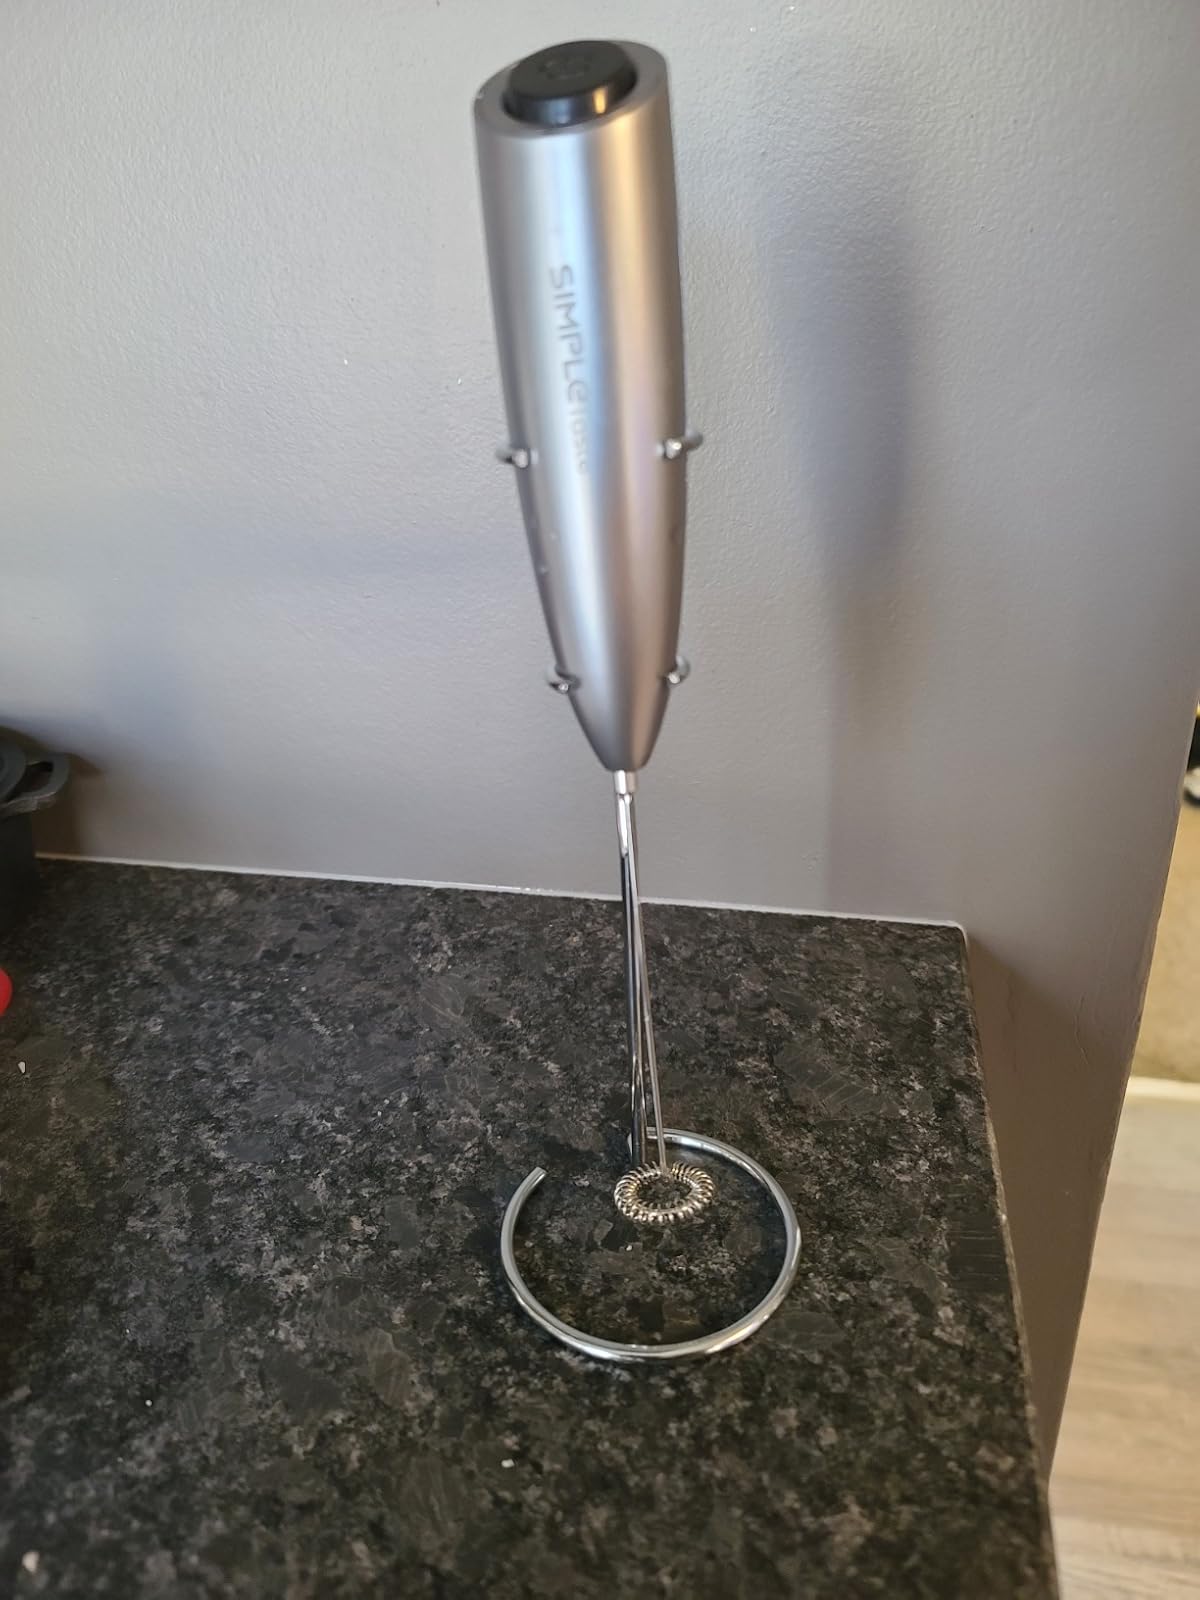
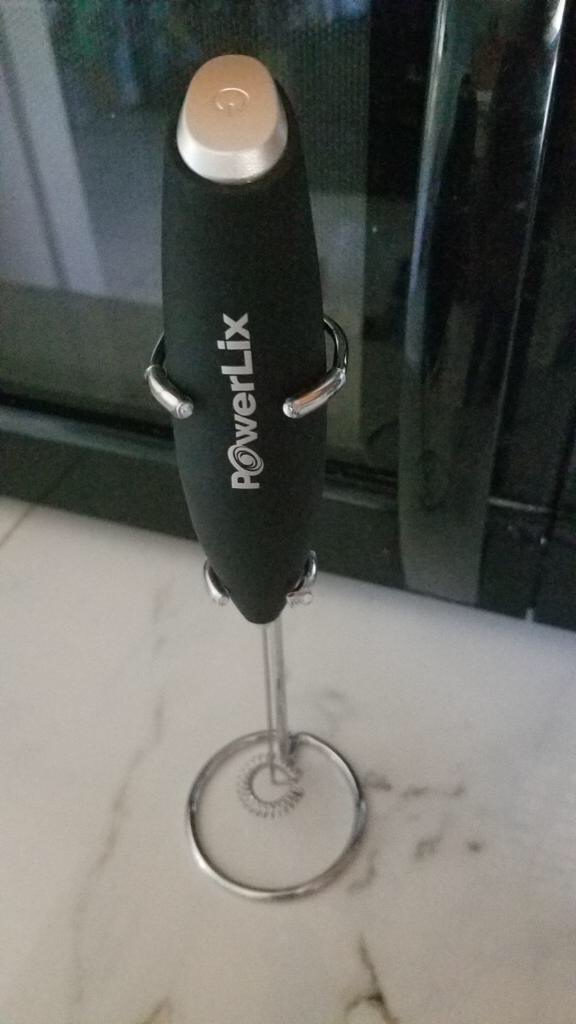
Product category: items_mixer
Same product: no